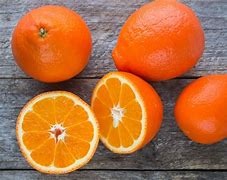
Label: mandarine